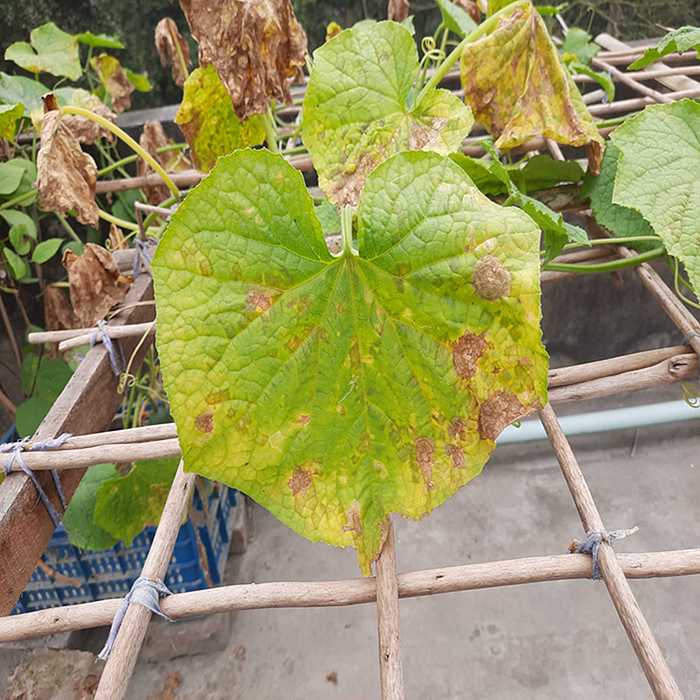
Plant: Cucumber
Label: Anthracnose lesions